Silvia Alonso

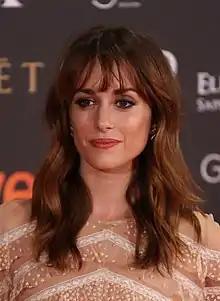
Alonso at the 31st Goya Awards in 2017

Silvia Alonso Cruz (born 28 December 1989, in Salamanca) is a Spanish actress. Her debut was as the protagonist of the Telecinco series "Tierra de lobos", playing Almudena Lobo. She has participated in different Spanish series such as "Amar es para siempre", "Sin identidad" and "Tiempos de guerra".